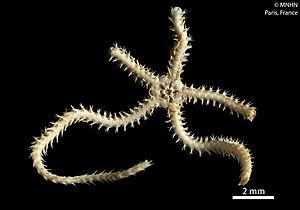
Amphioplus (Amphioplus) parvitusSpécimen MNHN-IE-2013-10129Collection
Amphioplus est un genre d'ophiures de la famille des Amphiuridae.